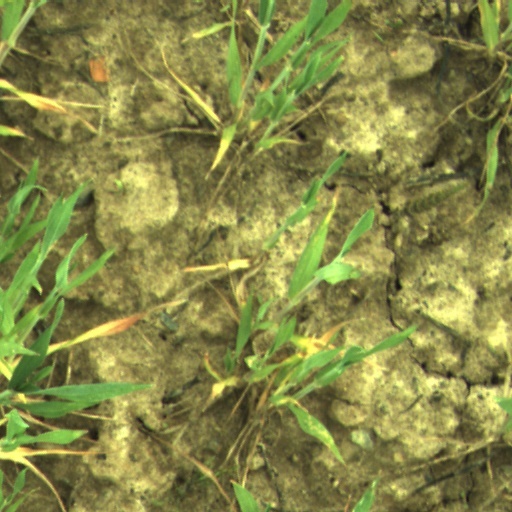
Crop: wheat